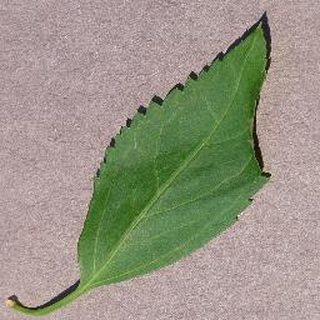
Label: healthy_cherry